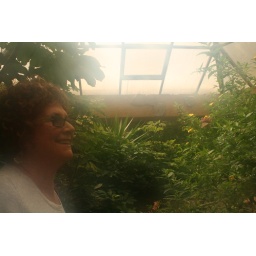
mom in the butterfly house